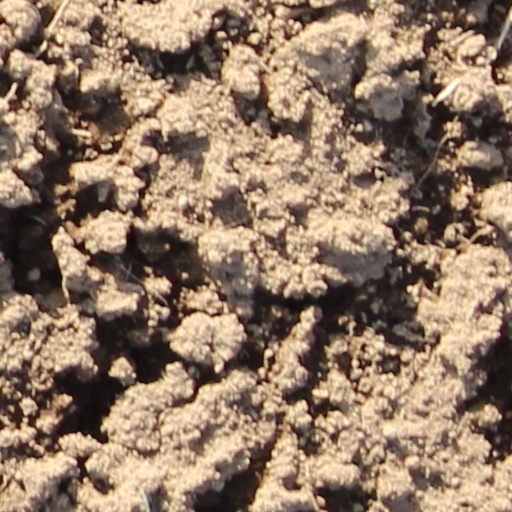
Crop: wheat